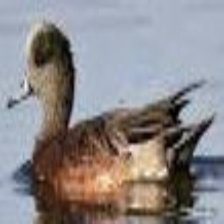
Species: AMERICAN WIGEON
Scientific name: MARECA AMERICANA
ImageNet parent category: drake